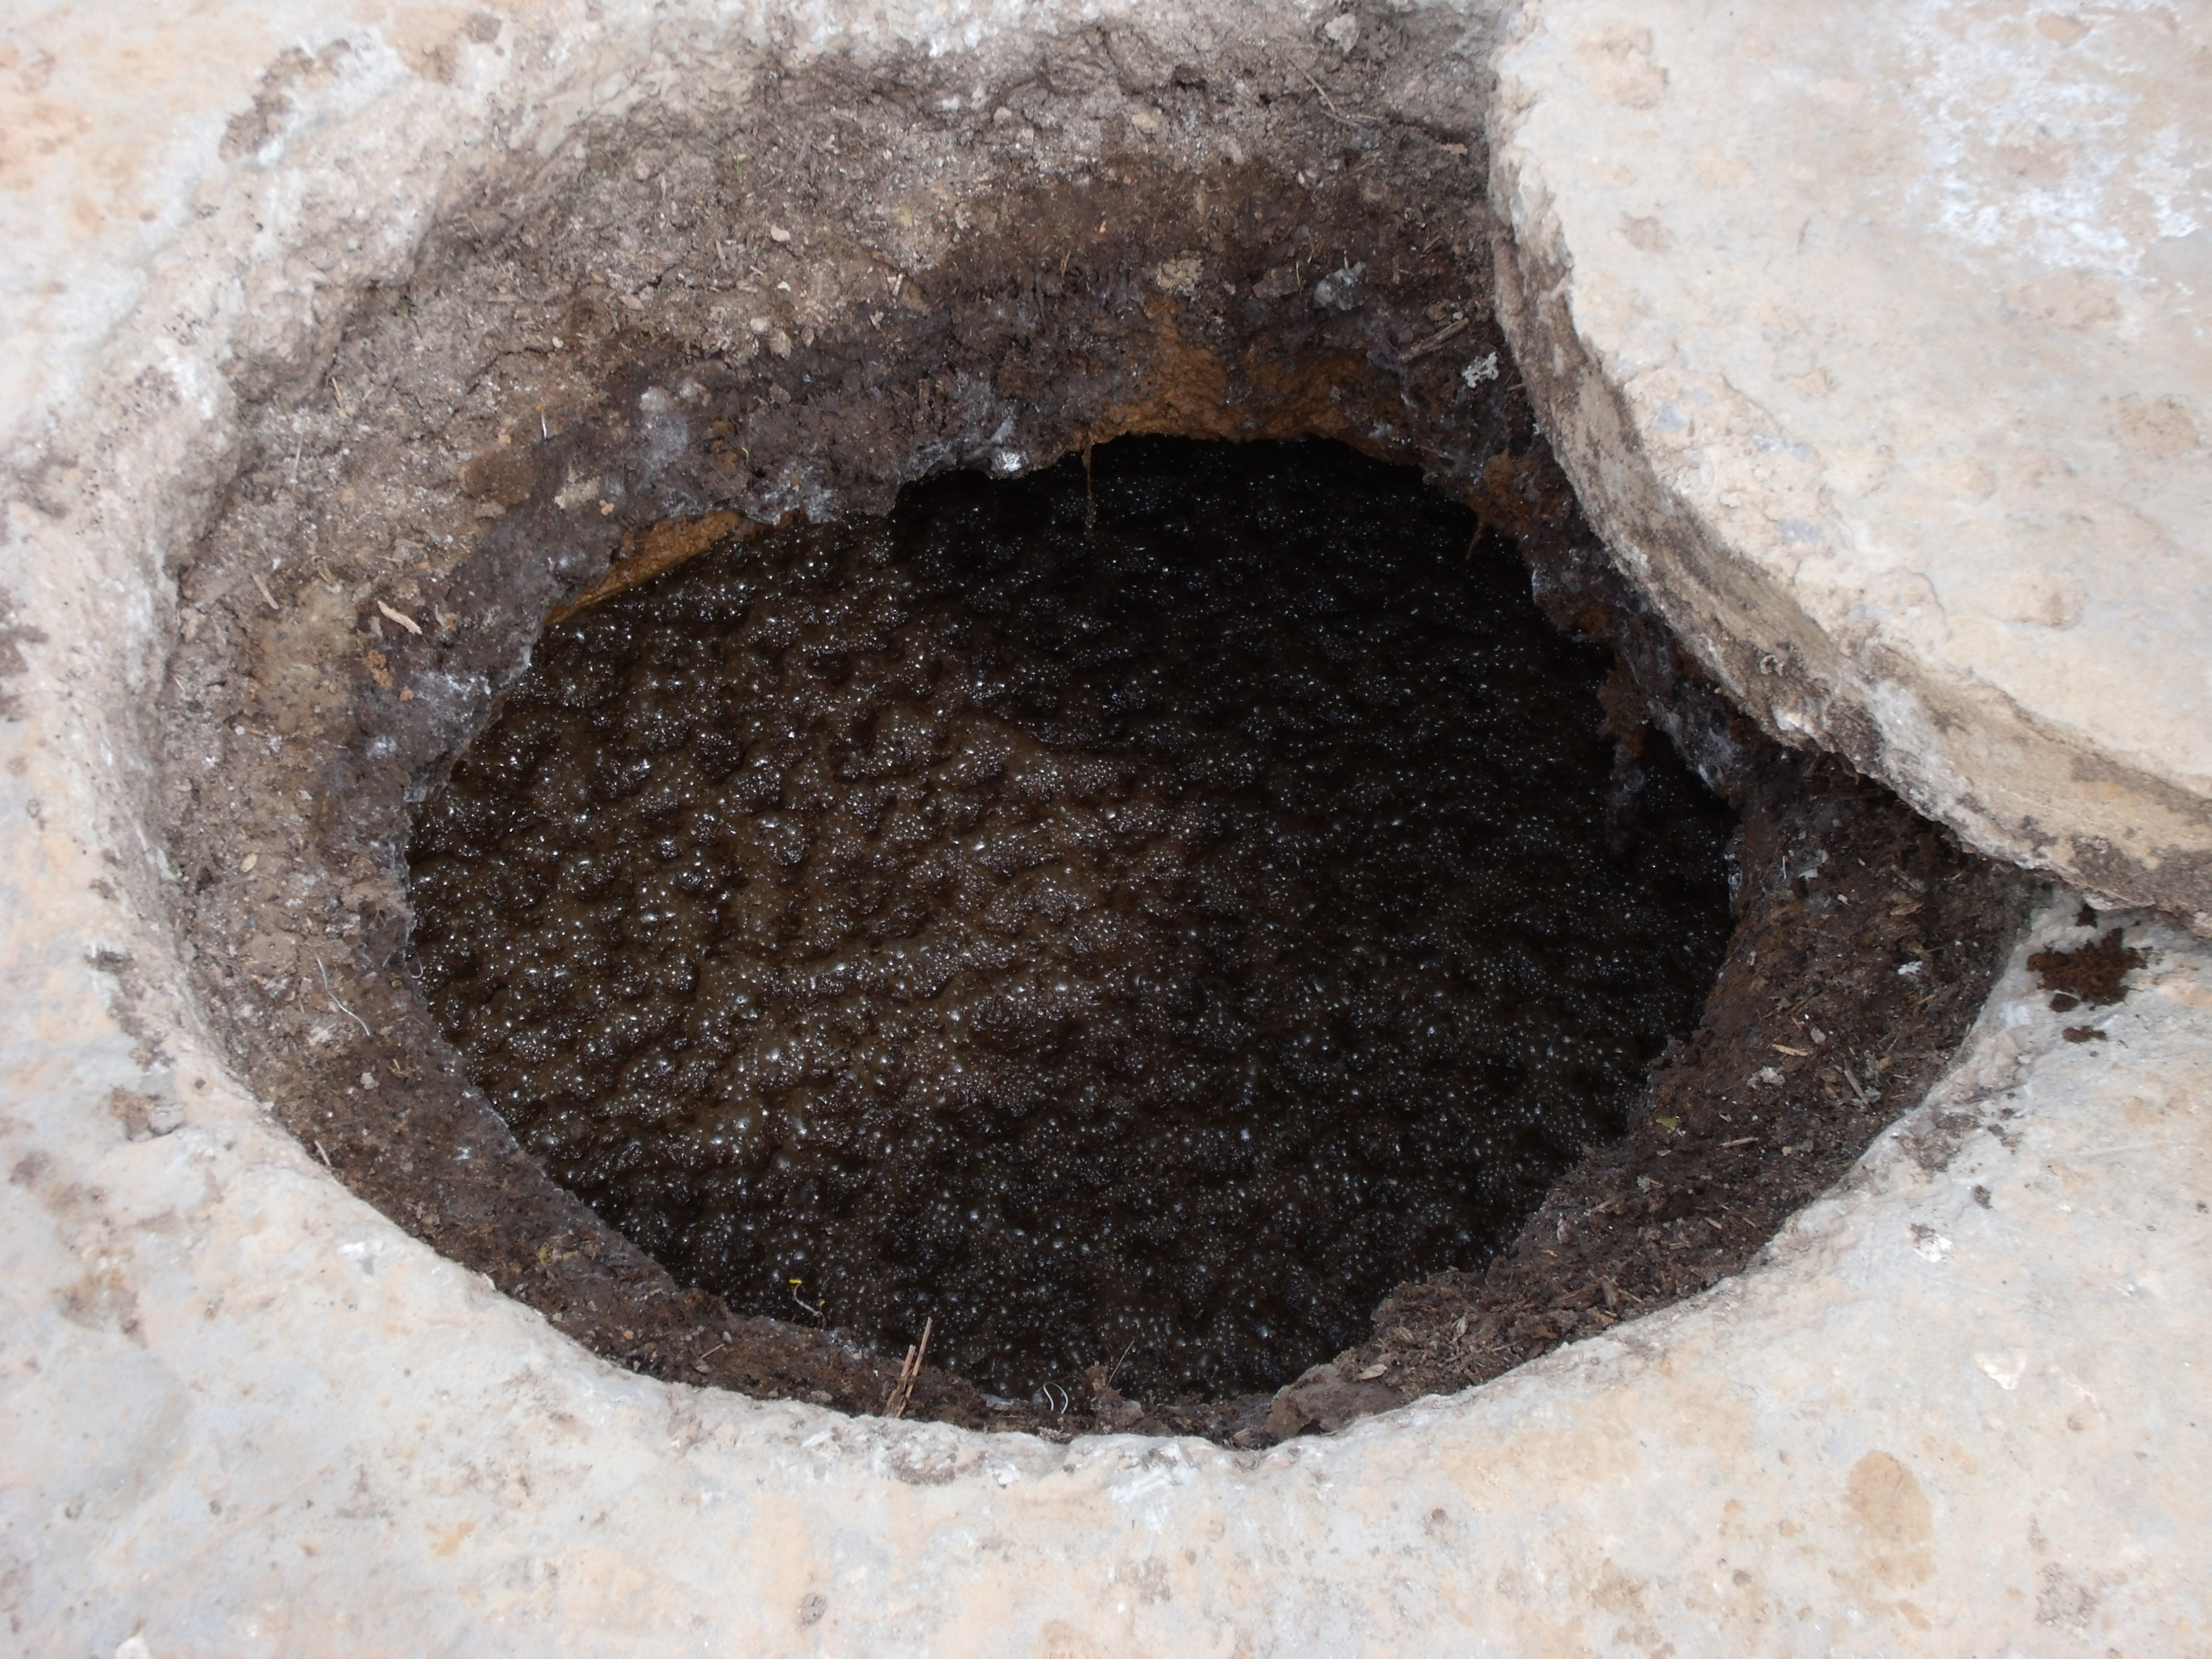
Biomass slurry
Specialty: pharma-process
Finding: mass
Diagnosis: mass
Image credit: SuSanA Secretariat